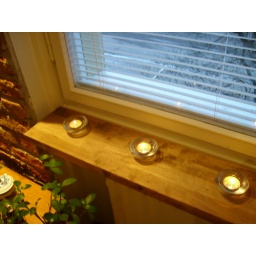
Just some candles near my window to give a nice mood to the room.